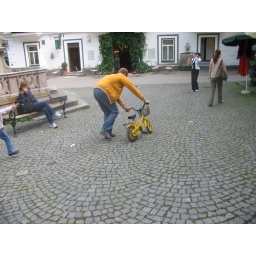
I love this... grown man in a yellow jacket running with a tiny yellow bike. Cheers, man in the yellow jacket!